Sasanian glass

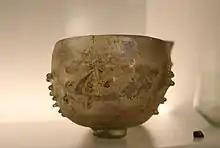
Persian glass from Sasanian era, 7th century AD

Despite there being a general agreement concerning what Sasanian Glass is, there are no clear criteria to describe it. Therefore, before continuing with a further explanation is necessary to clarify it. Usually, it is defined by means of period, territory and style.